Polydor Records

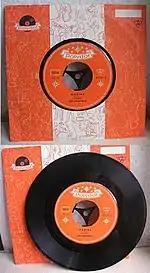
In 1954 Polydor Records introduced their distinctive orange label.

In 1972, the Grammophon-Philips Group (GPG) reorganised to create PolyGram, from Polydor and PhonoGram. The "Polydor" label continued to run as a subsidiary label under the new company. Throughout the 1970s, Polydor Incorporated became a major rock label, also releasing records by hit makers such as the Bee Gees, Gloria Gaynor, Atlanta Rhythm Section and Ray, Goodman & Brown.